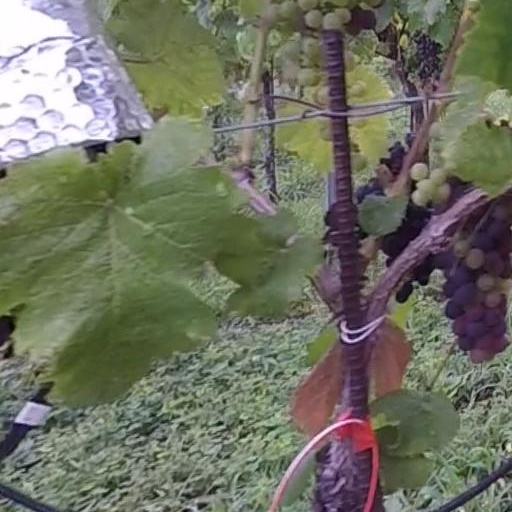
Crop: grape